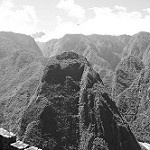
Label: B & W